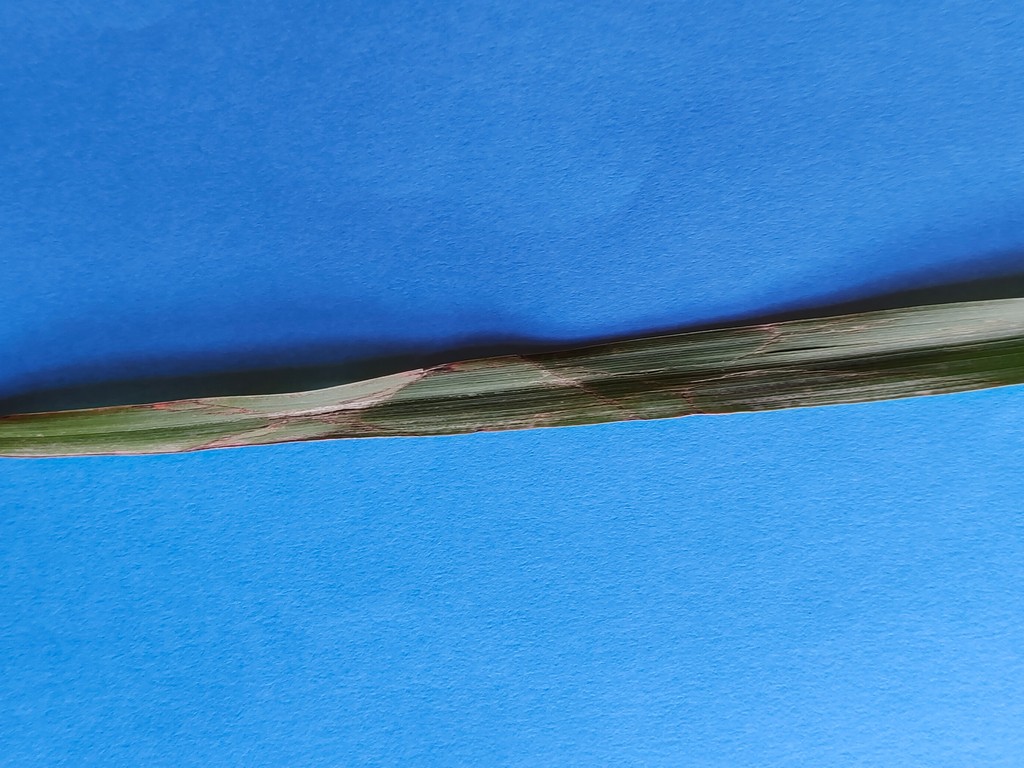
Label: Unhealthy